Hiro (film)

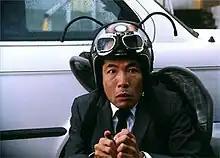
Movie screenshot

Hiro is a Canadian short film, written and directed by Matthew Swanson and released in 2005. It centers on Hiro (Hiro Kanagawa), a shy Japanese insect collector who finds himself thrust into a wild chase to recover a stolen beetle after a chance encounter with a young girl (Vicky Huang).